Joe Powell (Australian footballer)

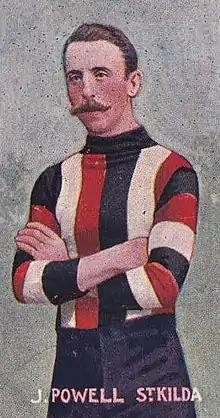
Cigarette card of Powell in 1906

Joe Powell (30 June 1868 – 21 January 1945) was an Australian rules footballer who played with Geelong and St Kilda in the Victorian Football League (VFL).